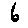
Label: 6